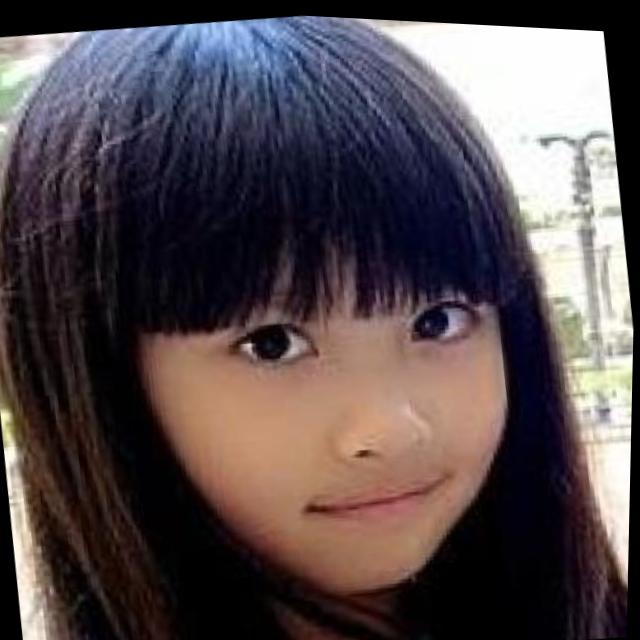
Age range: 0-12